Boundary current

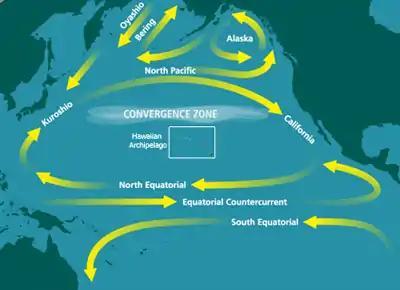
The main ocean currents involved with the North Pacific Gyre

Boundary currents are ocean currents with dynamics determined by the presence of a coastline, and fall into two distinct categories: western boundary currents and eastern boundary currents.